Black Turtle-Snake

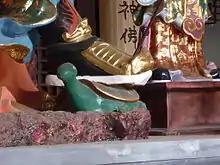
Xuanwu subduing the tortoise. Wudang Palace, Yangzhou.

In the classic novel "Journey to the West", Xuanwu was a king of the north who had two generals serving under him, a "Tortoise General" and a "Snake General". This god had a temple in the Wudang Mountains of Hubei and there are now a "Tortoise Mountain" and a "Snake Mountain" on opposite sides of a river near Wuhan, Hubei's capital. Taoist legend has it that Xuanwu was the prince of a Chinese ruler but was not interested in taking the throne, opting instead to leave his parents at age 16 and study Taoism. According to the legend, he eventually achieved divine status and was worshiped as a deity of the northern sky.